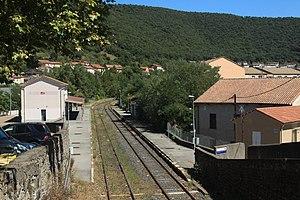
La gare de Grand'Combe-La Pise est une gare ferroviaire française de la ligne de Saint-Germain-des-Fossés à Nîmes-Courbessac, située à proximité du centre ville de La Grand-Combe, dans le département du Gard en région Occitanie.